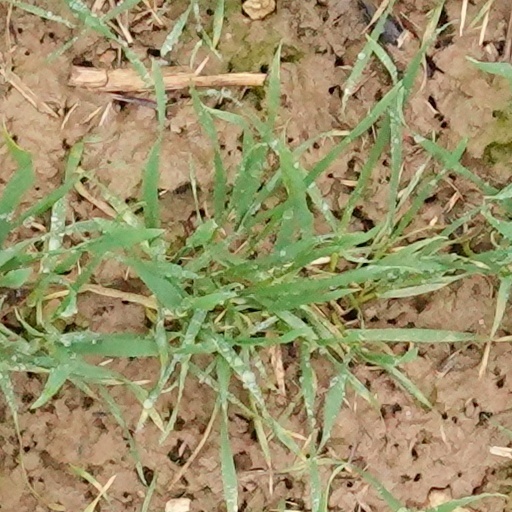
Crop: wheat